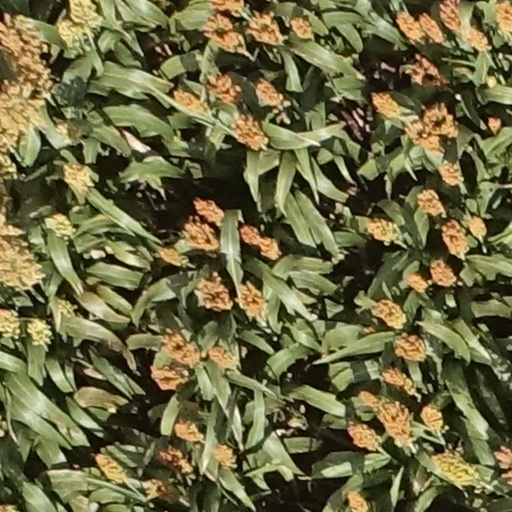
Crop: sorghum